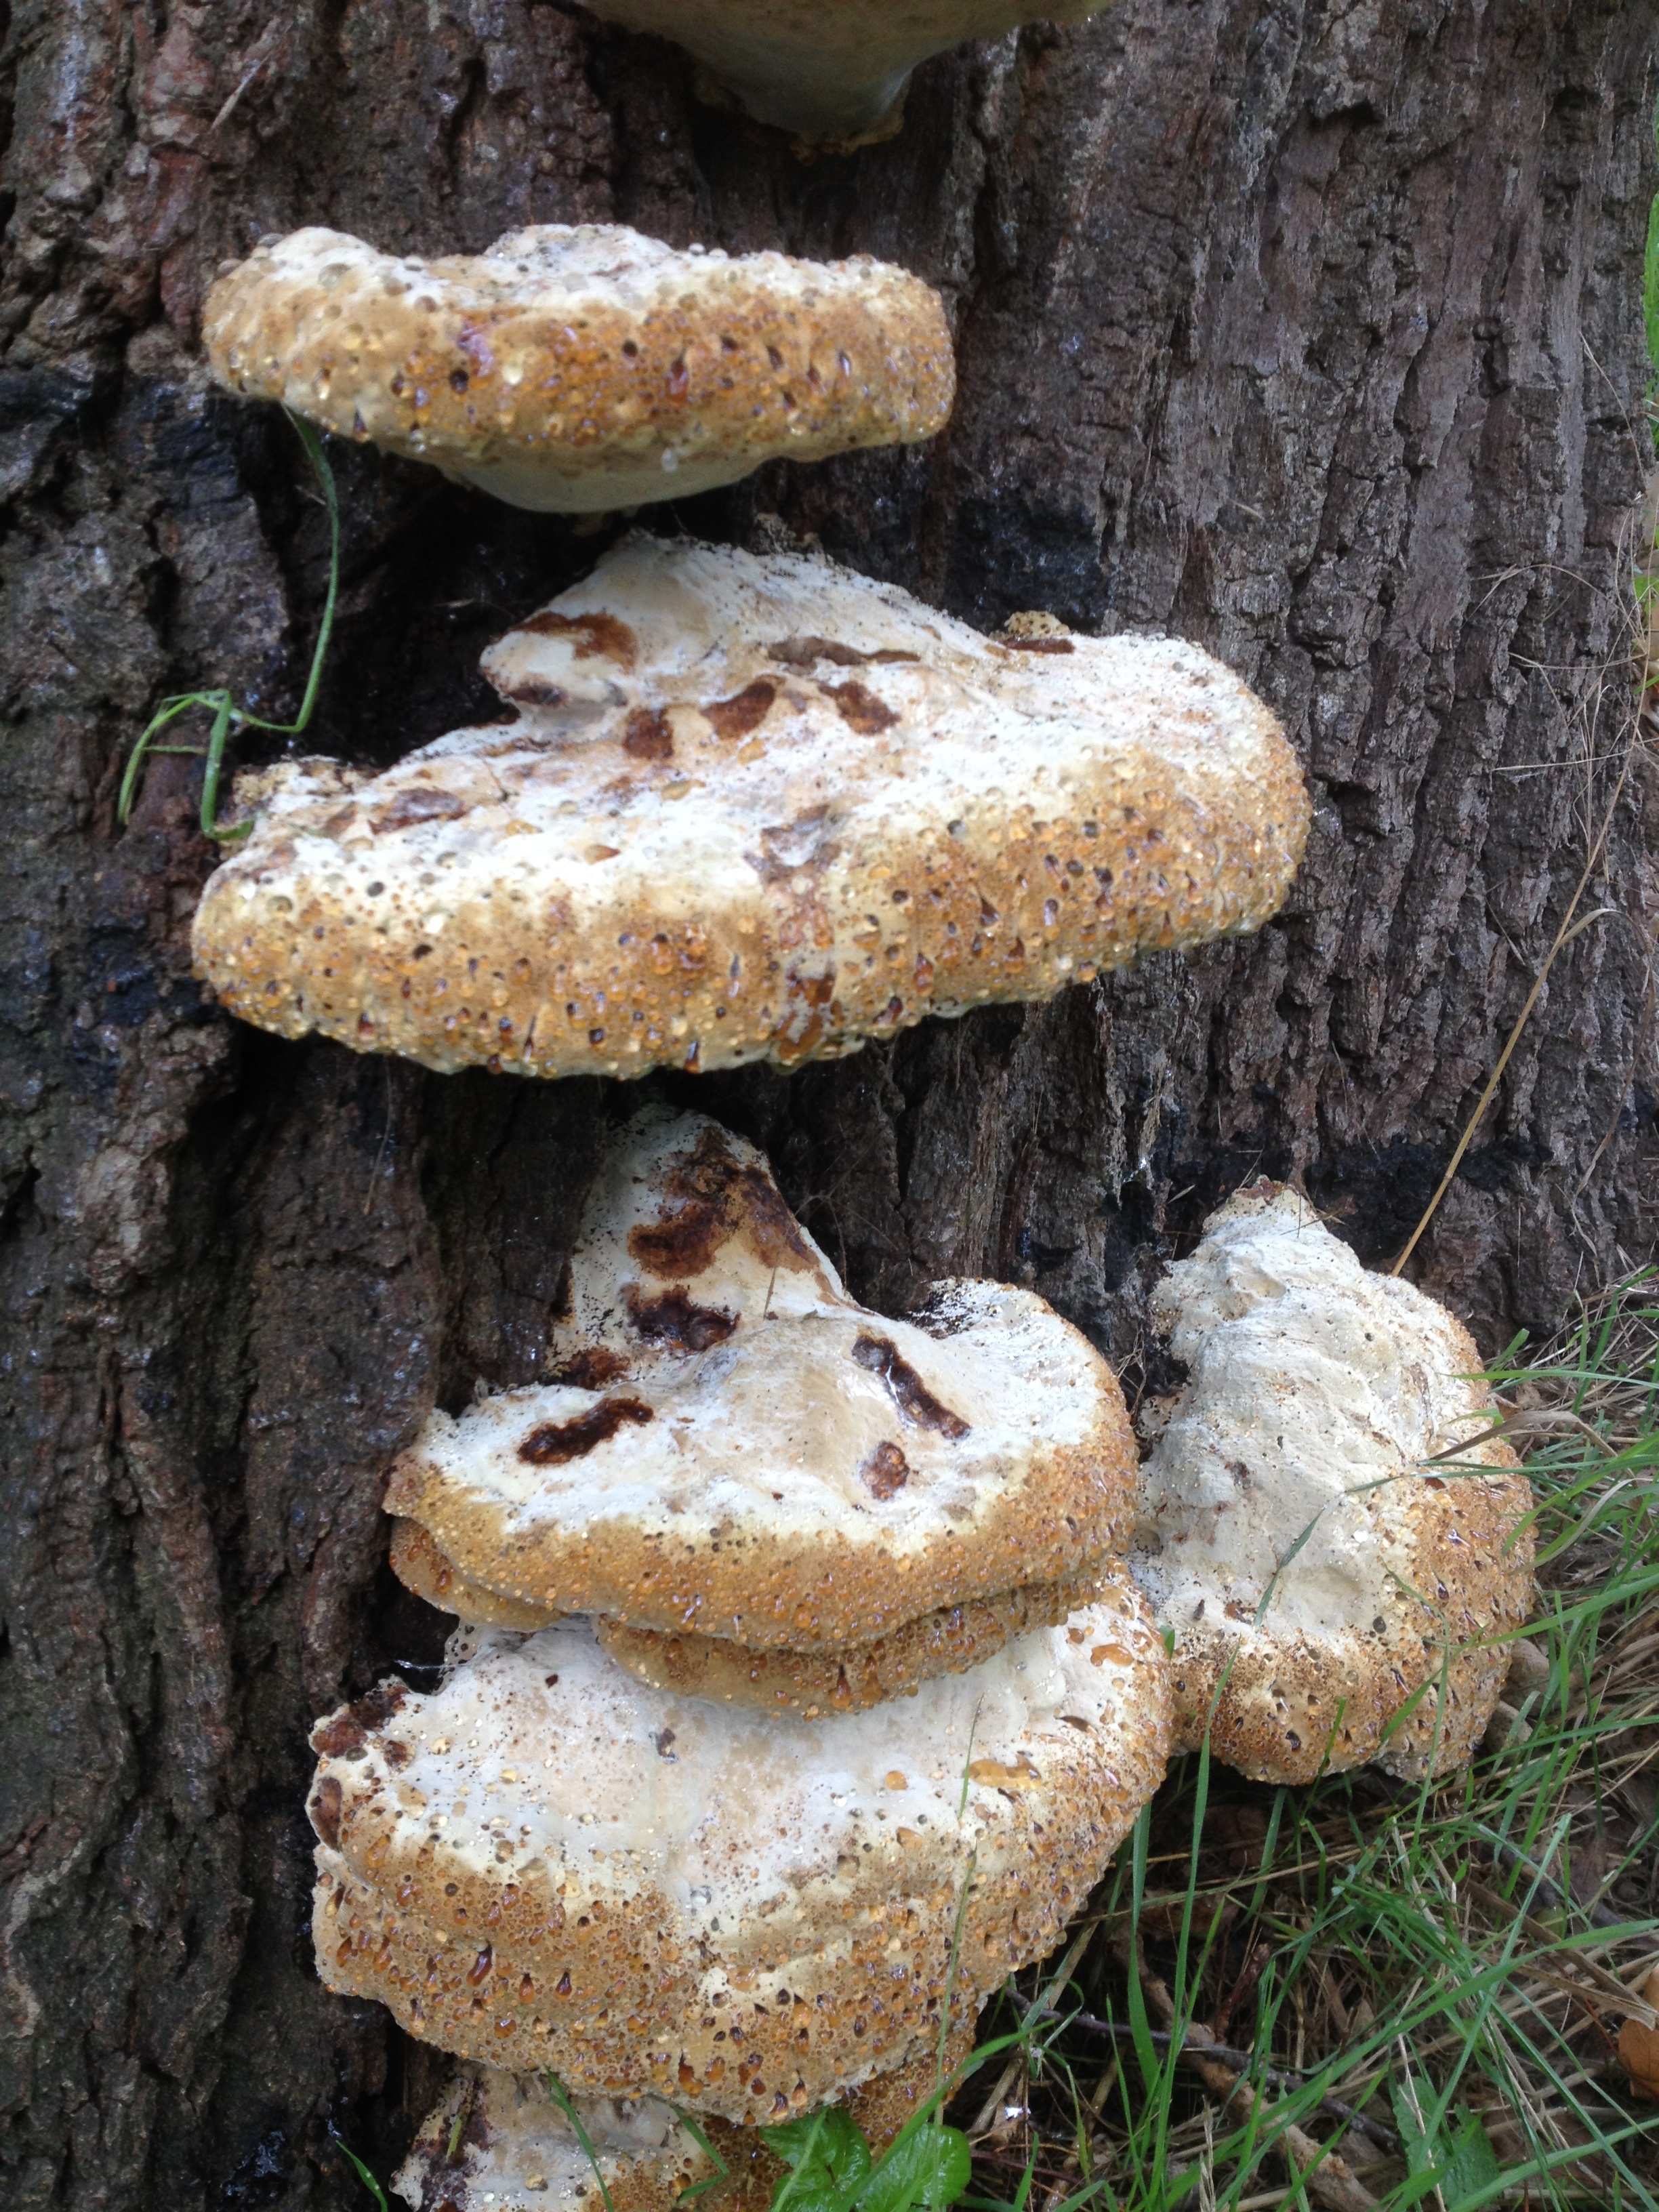
nature, natural, mushroom, fungus, bolete, agaricus, matsutake, oyster mushroom, edible mushroom, shiitake, medicinal mushroom, agaricomycetes, agaricaceae, champignon mushroom, penny bun, pleurotus eryngii, stoned mushroom